Monument to General Cassola

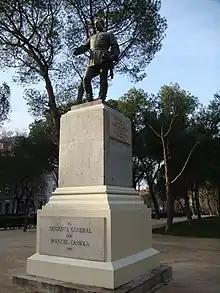

The Monument to Lieutenant General Manuel Cassola is an instance of public art in Madrid, Spain. It consists of a bronze statue of Manuel Cassola designed by Mariano Benlliure topping off a stone pedestal.